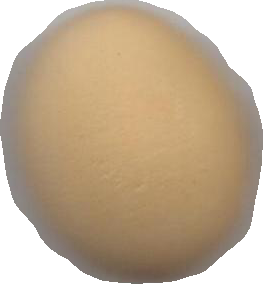
Variety: Grobogan